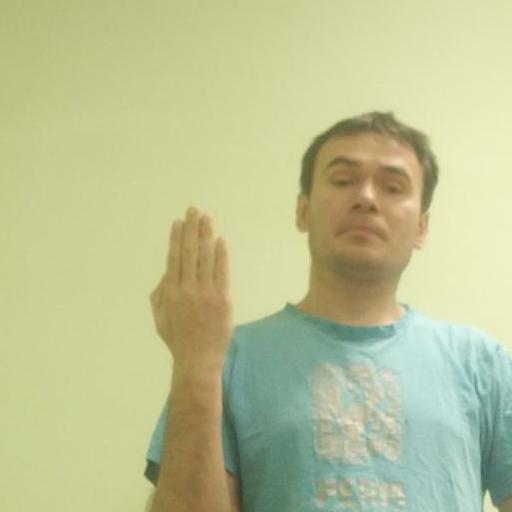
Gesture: stop_inverted